River Parrett

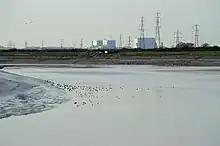
The river near Pawlett showing Hinkley Point power stations A and B

The course of the river below Bridgwater is now somewhat straighter than in former times. The village of Combwich lies adjacent to a channel in the river known as "Combwich Reach"; from here the Parrett flows to the Bristol Channel past the Steart Peninsula. Cartographic evidence indicates that in the early 18th century the peninsula was longer than at present. A "neck" started to form in the peninsula, and by 1802 the tip had broken off to form Stert Island. Fenning Island also broke away but has rejoined the peninsula. Much of the peninsula's northern end eroded away or now exists as "islands" visible at low tide within an intertidal area of mud known as the Stert Flats.